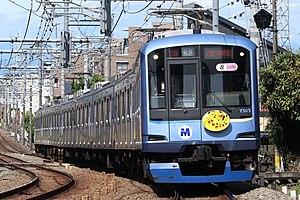
La ligne Minatomirai 21, communément appelée ligne Minatomirai, est une ligne ferroviaire souterraine à Yokohama au Japon exploitée par la Yokohama Minatomirai Railway. Elle relie la gare de Yokohama à celle de Motomachi-Chūkagai, desservant le quartier de Minato Mirai 21.
La ligne Tōkyū Tōyoko est une ligne ferroviaire de la compagnie privée Tōkyū dans la région de Kantō au Japon. Elle relie la gare de Shibuya à Tokyo à celle de Yokohama dans la préfecture de Kanagawa. C'est une ligne avec un fort trafic de trains de banlieue.
La ligne Fukutoshin est une ligne de métro à Tokyo au Japon gérée par le réseau Tokyo Metro. Elle relie la station de Wakōshi à la station de Shibuya. Longue de 20,2 km, elle part de la ville de Wakō dans la préfecture de Saitama puis traverse Tokyo du nord-ouest au sud-ouest en passant dans les arrondissements d'Itabashi, Nerima, Toshima, Shinjuku et Shibuya. Elle est également connue comme ligne 13. Sur les cartes, la ligne est de couleur marron et identifiée par la lettre F.